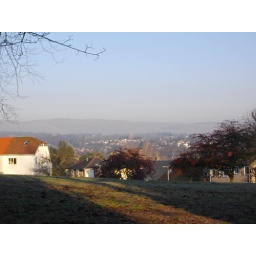
Looking north from Kilmardinny, with the water tower in the distance.